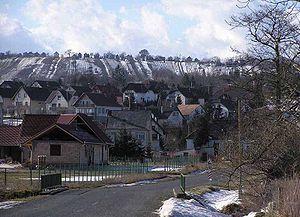
Bocfölde est un village et une commune du comitat de Zala en Hongrie.